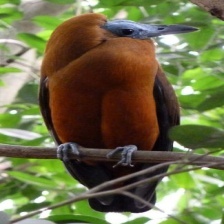
Species: CAPUCHINBIRD
Scientific name: PERISSOCEPHALUS TRICOLOR